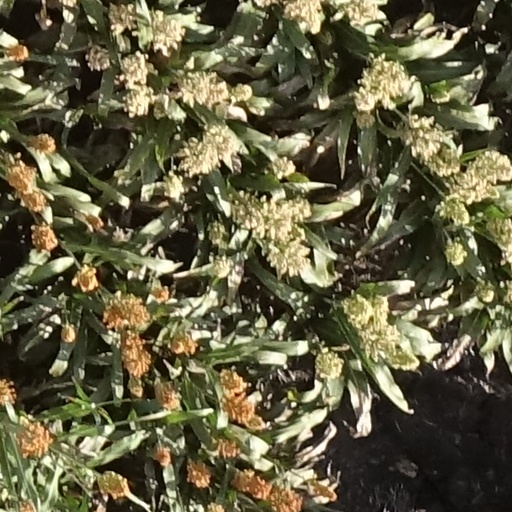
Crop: sorghum